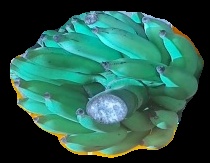
Variety: elakki-bale
Grade: grade2